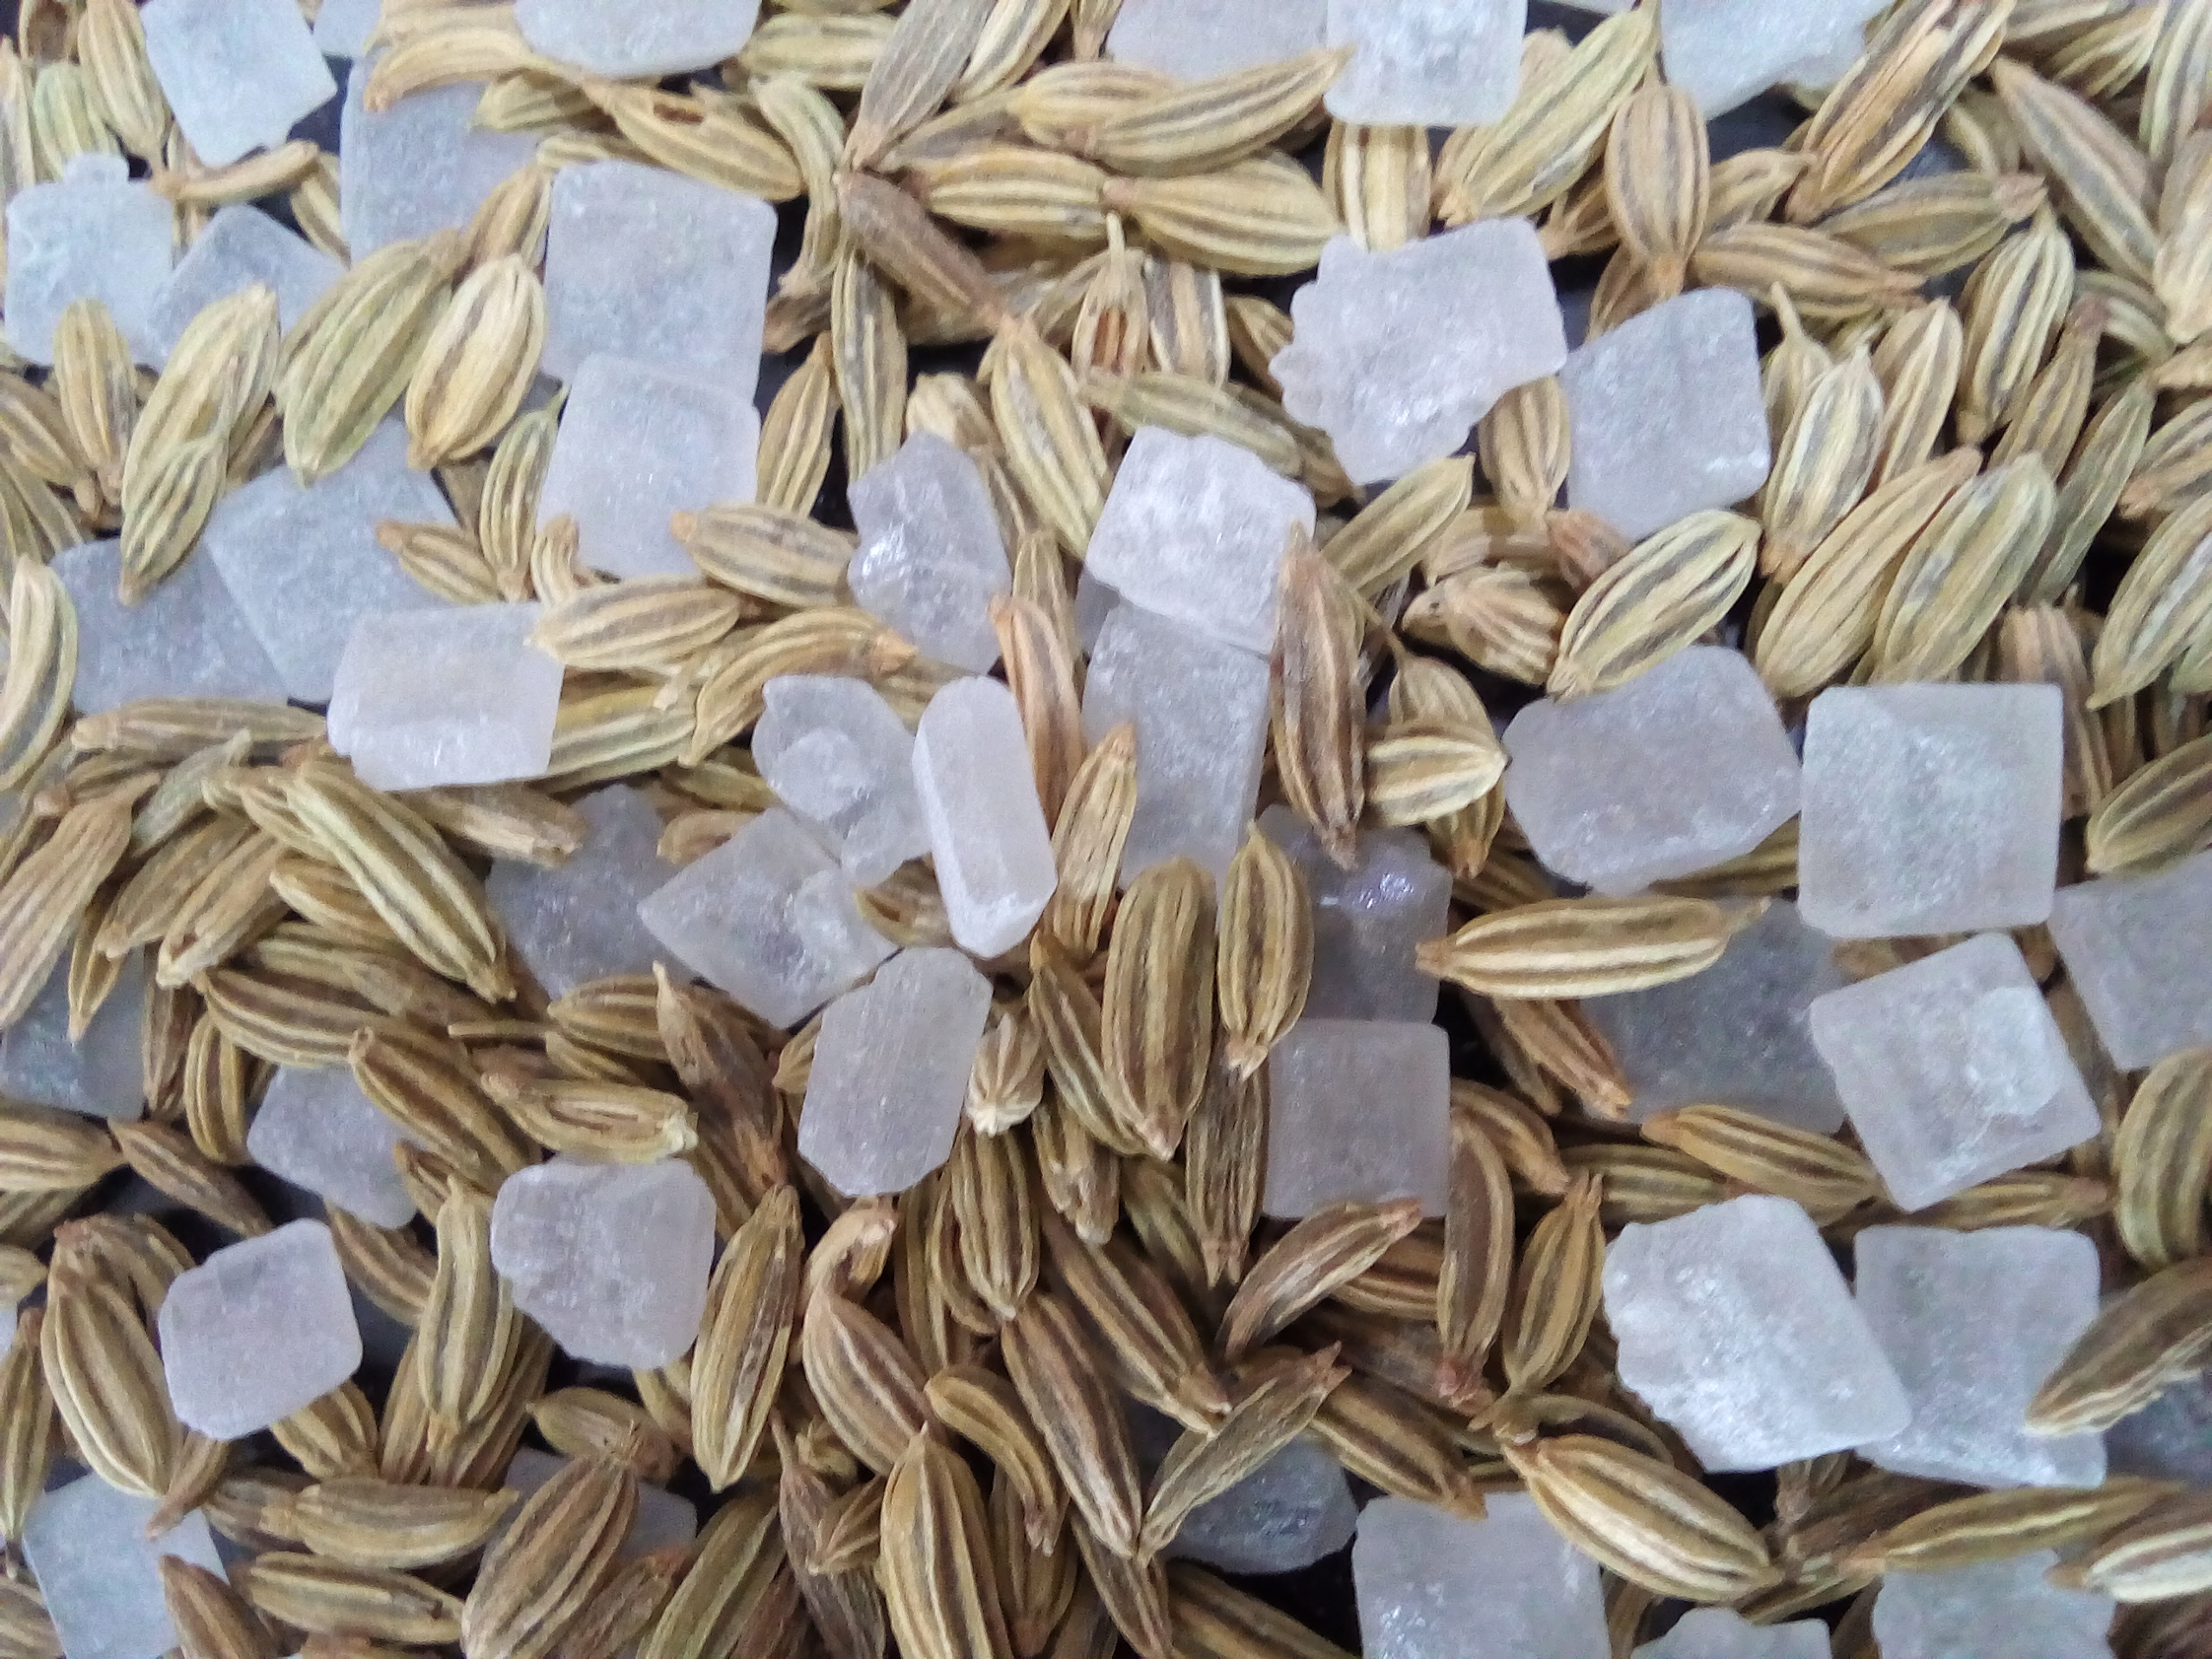
Rice seed variety: Unknown